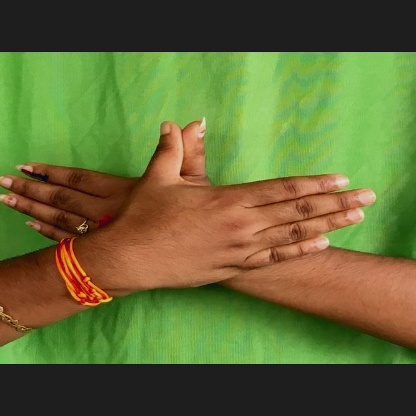
Mudra: Garuda